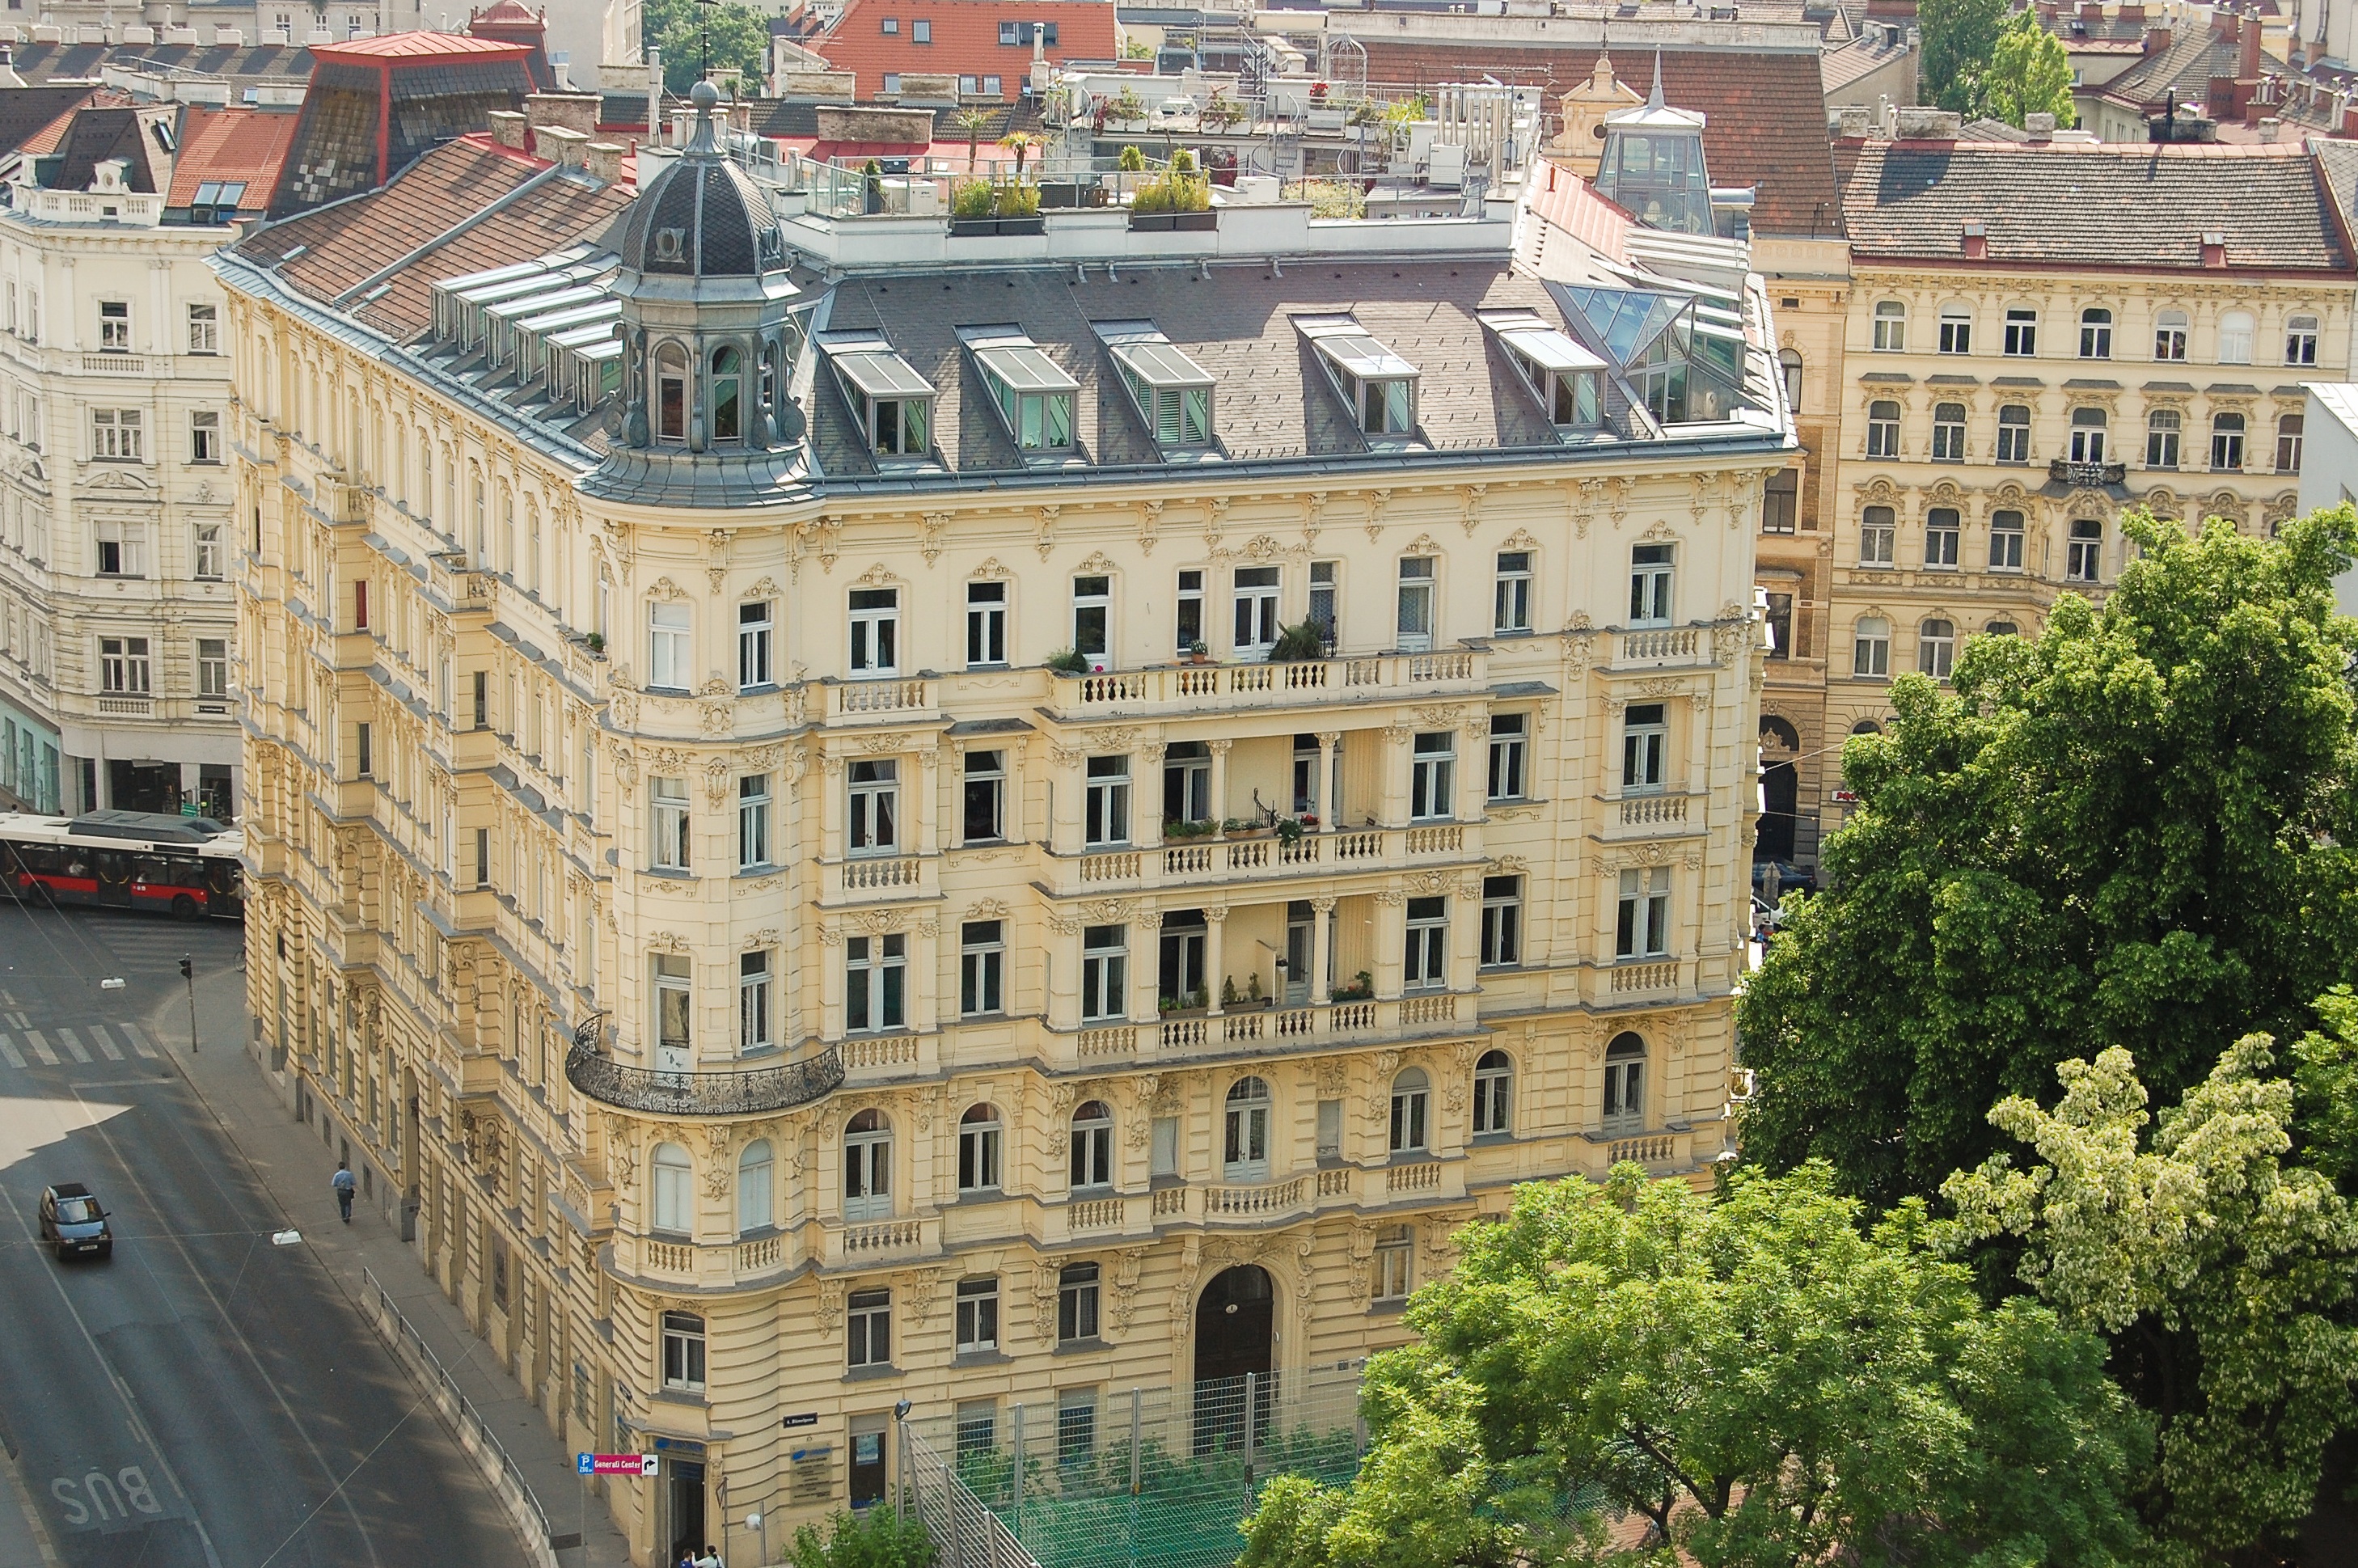
architecture, town, view, building, chateau, palace, city, cityscape, downtown, plaza, landmark, facade, tourism, waterway, austria, vienna, town square, estate, neighbourhood, urban area, human settlement